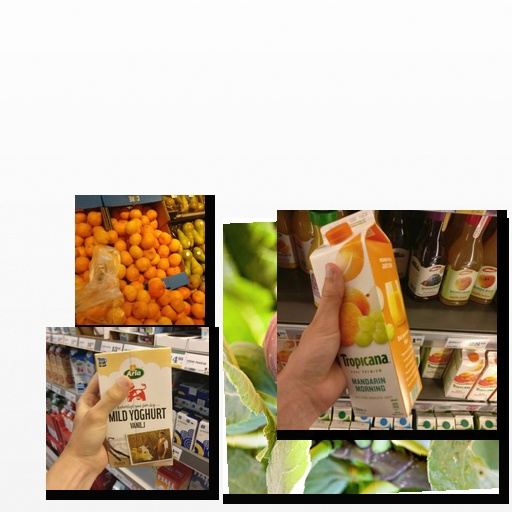
Food items: fig, vanilla_yogurt, satsuma, mandarin_juice